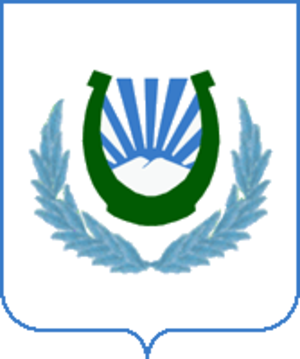
Armoiries de Naltchik 2011. Русский: Герб Нальчика 2011. Suomi: Naltšikin vaakuna 2011.
Naltchik est une station thermale et la capitale de la république de Kabardino-Balkarie, en Russie. Sa population s'élevait à 239 583 habitants en 2020.
Ci-après la liste des villes de Russie dont la population était supérieure à 100 000 habitants au recensement de 2010. La capitale administrative des différents sujets fédéraux est indiquée en gras.